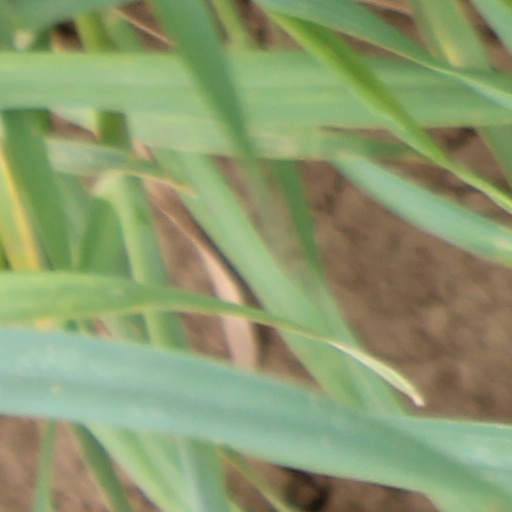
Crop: wheat